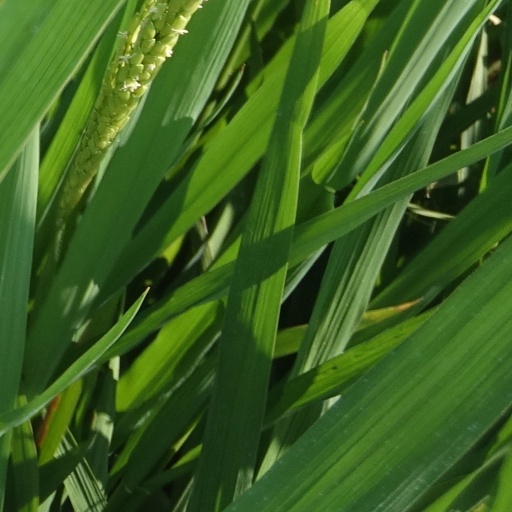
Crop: rice